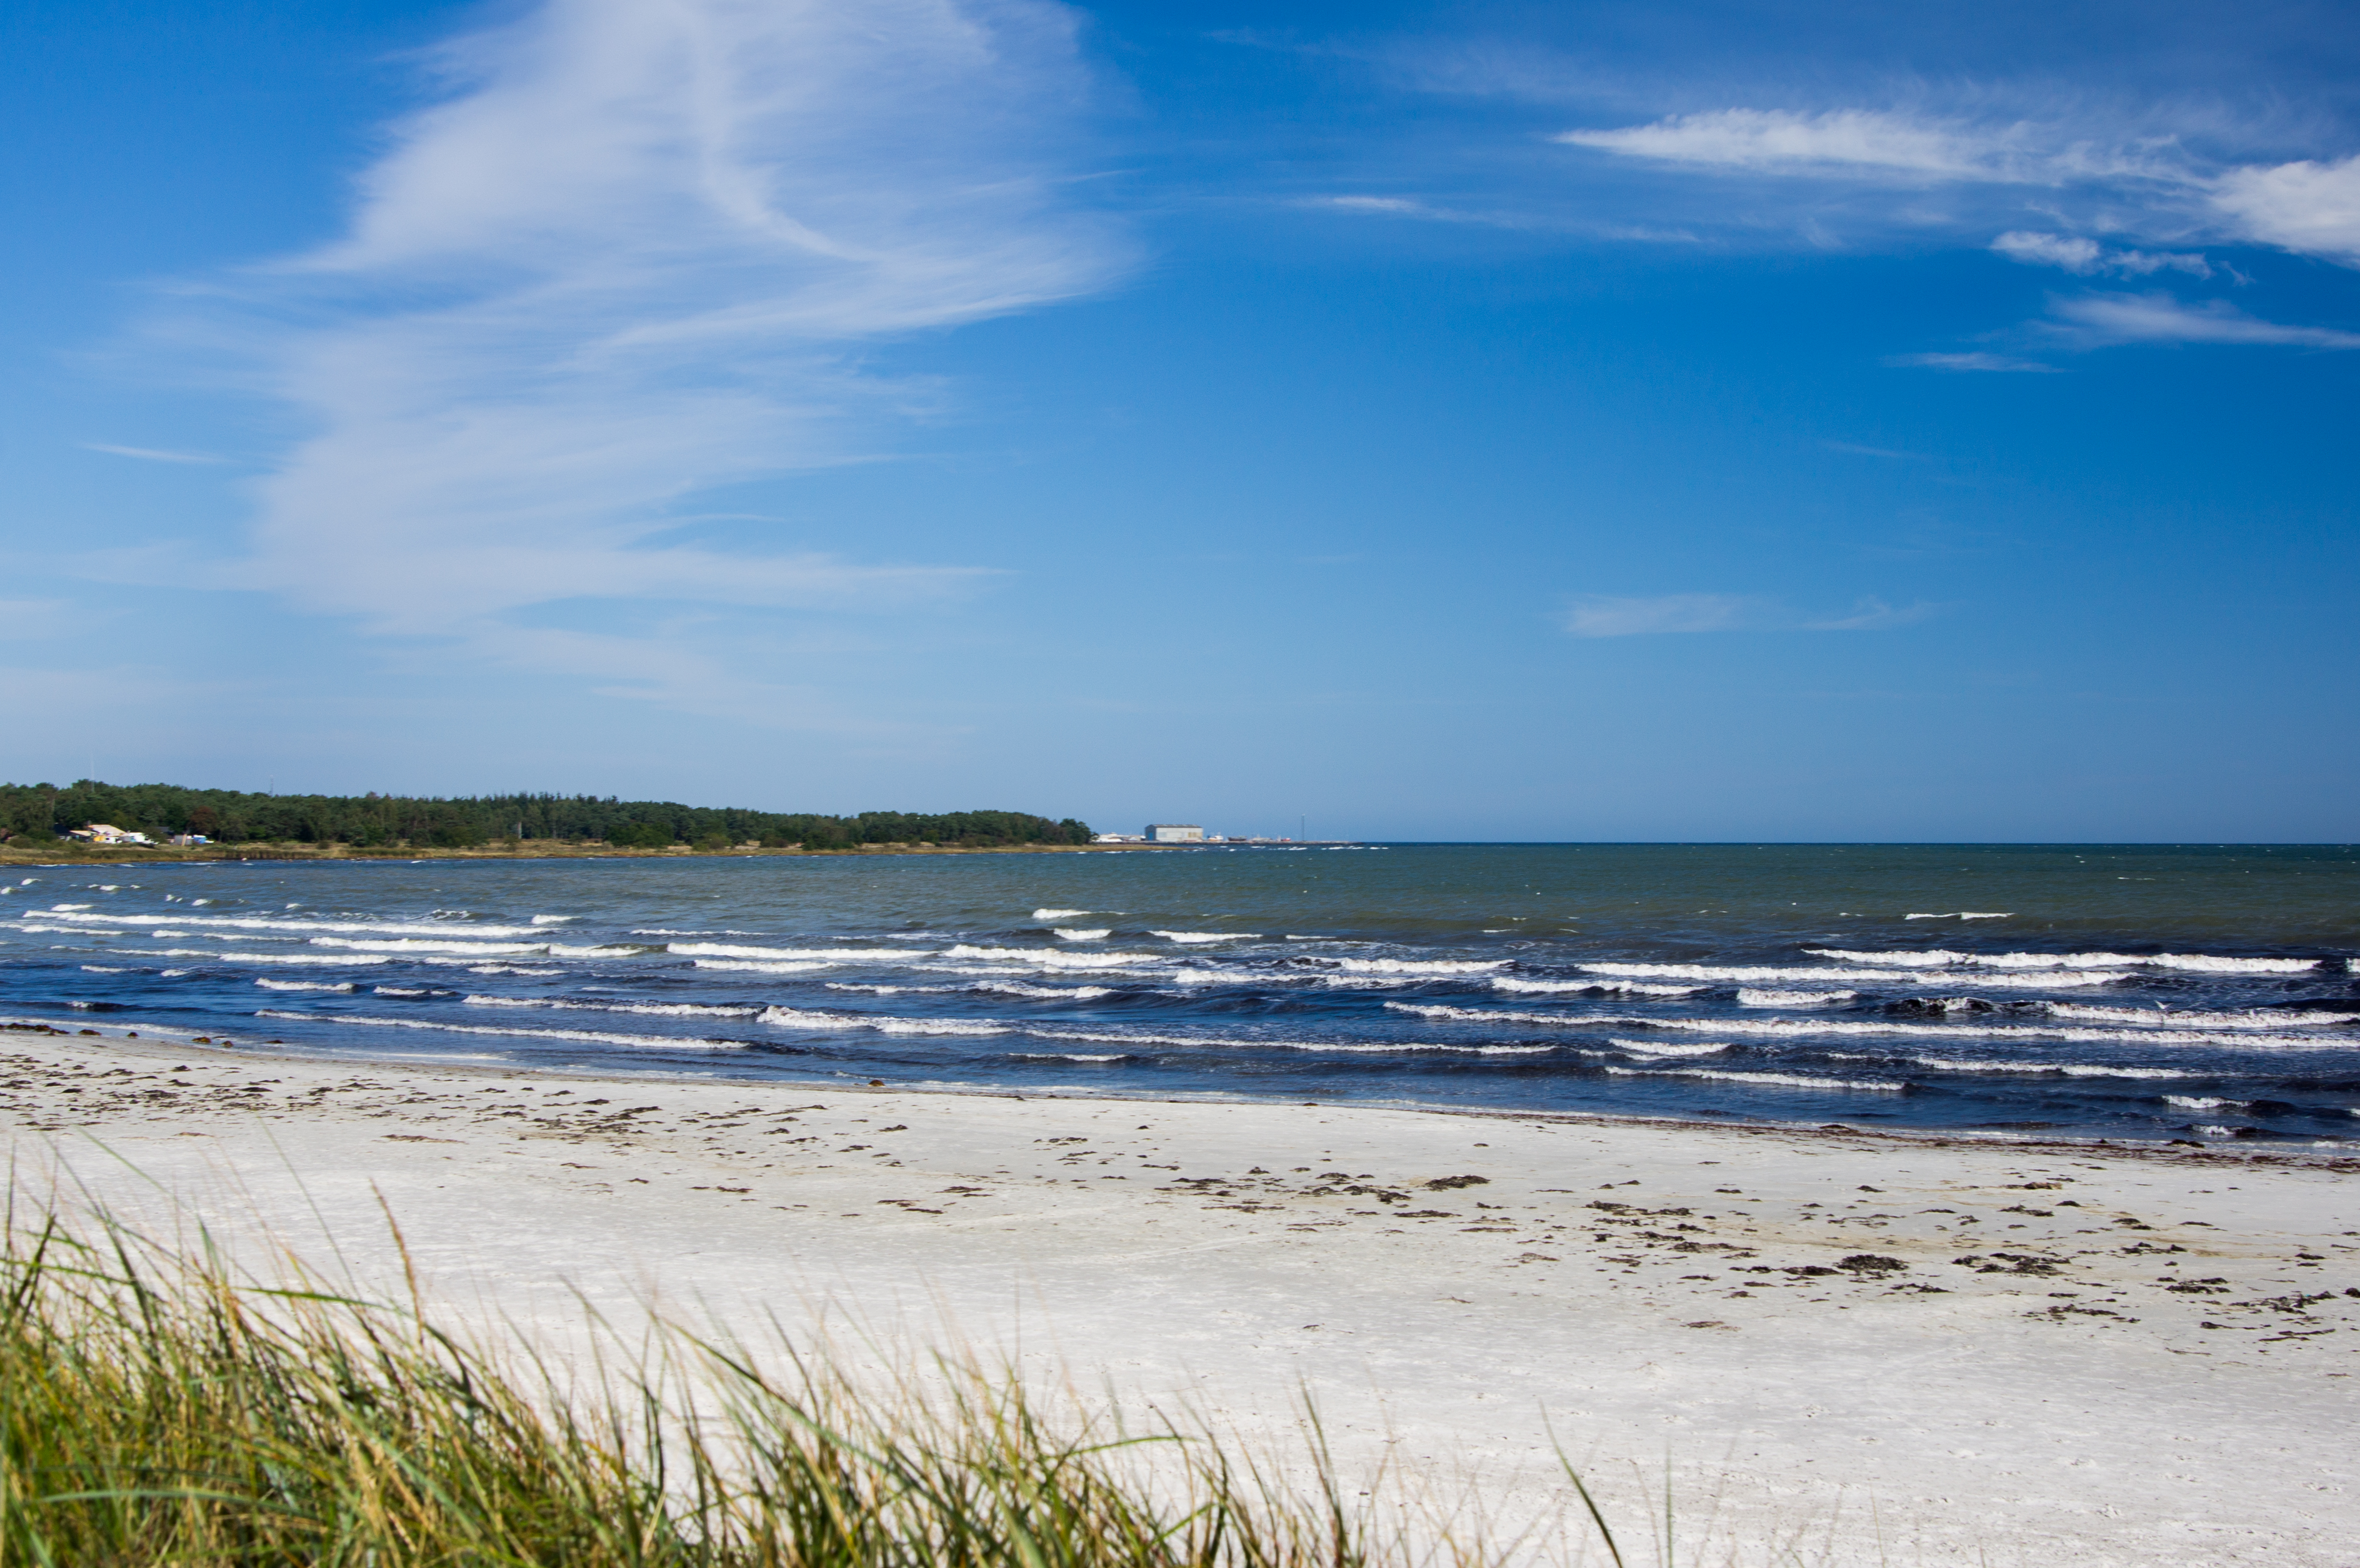
sea, body of water, sky, beach, ocean, wave, shore, coast, water, wind wave, cloud, sand, natural environment, daytime, coastal and oceanic landforms, horizon, vacation, summer, tide, bay, inlet, tree, cumulus, wind, headland, sound, meteorological phenomenon, rock, tropics